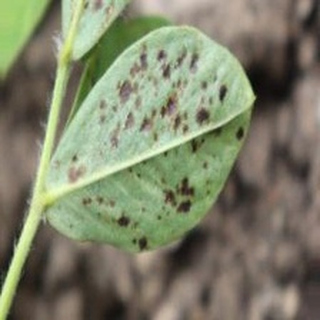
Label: groundnut_rust